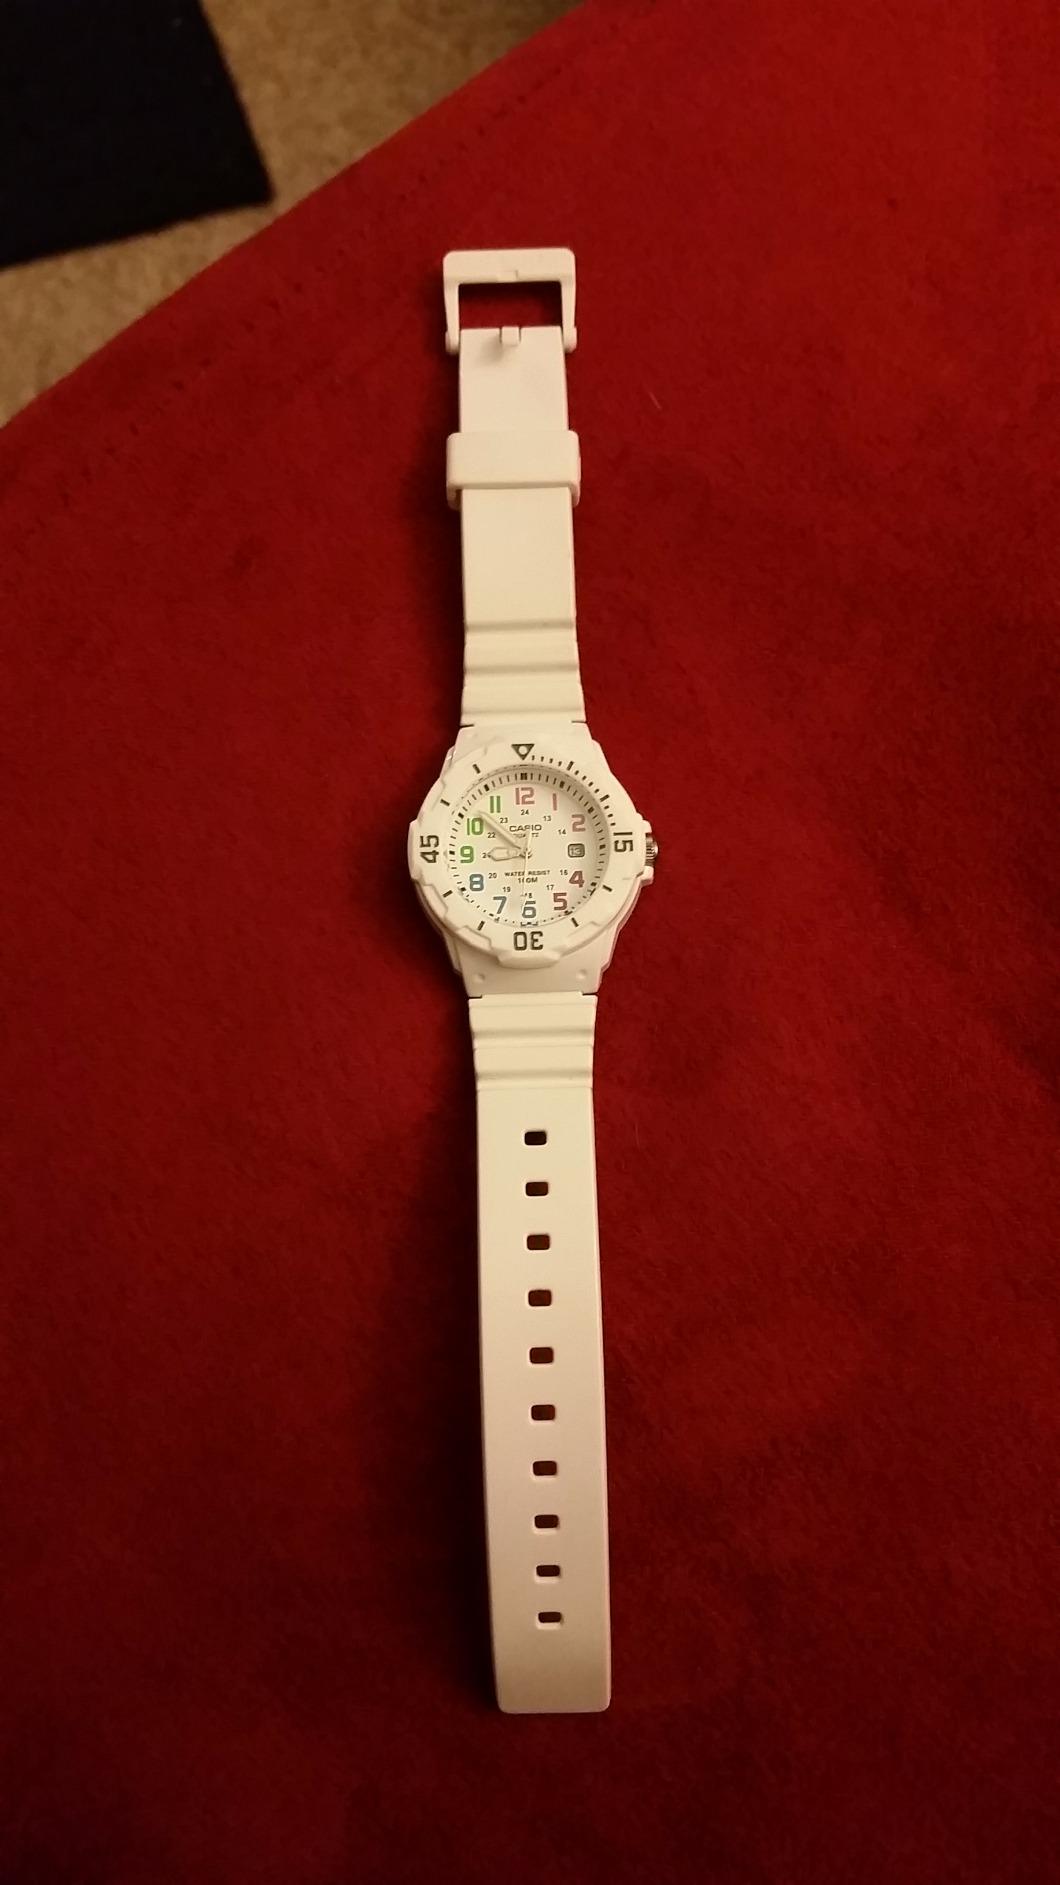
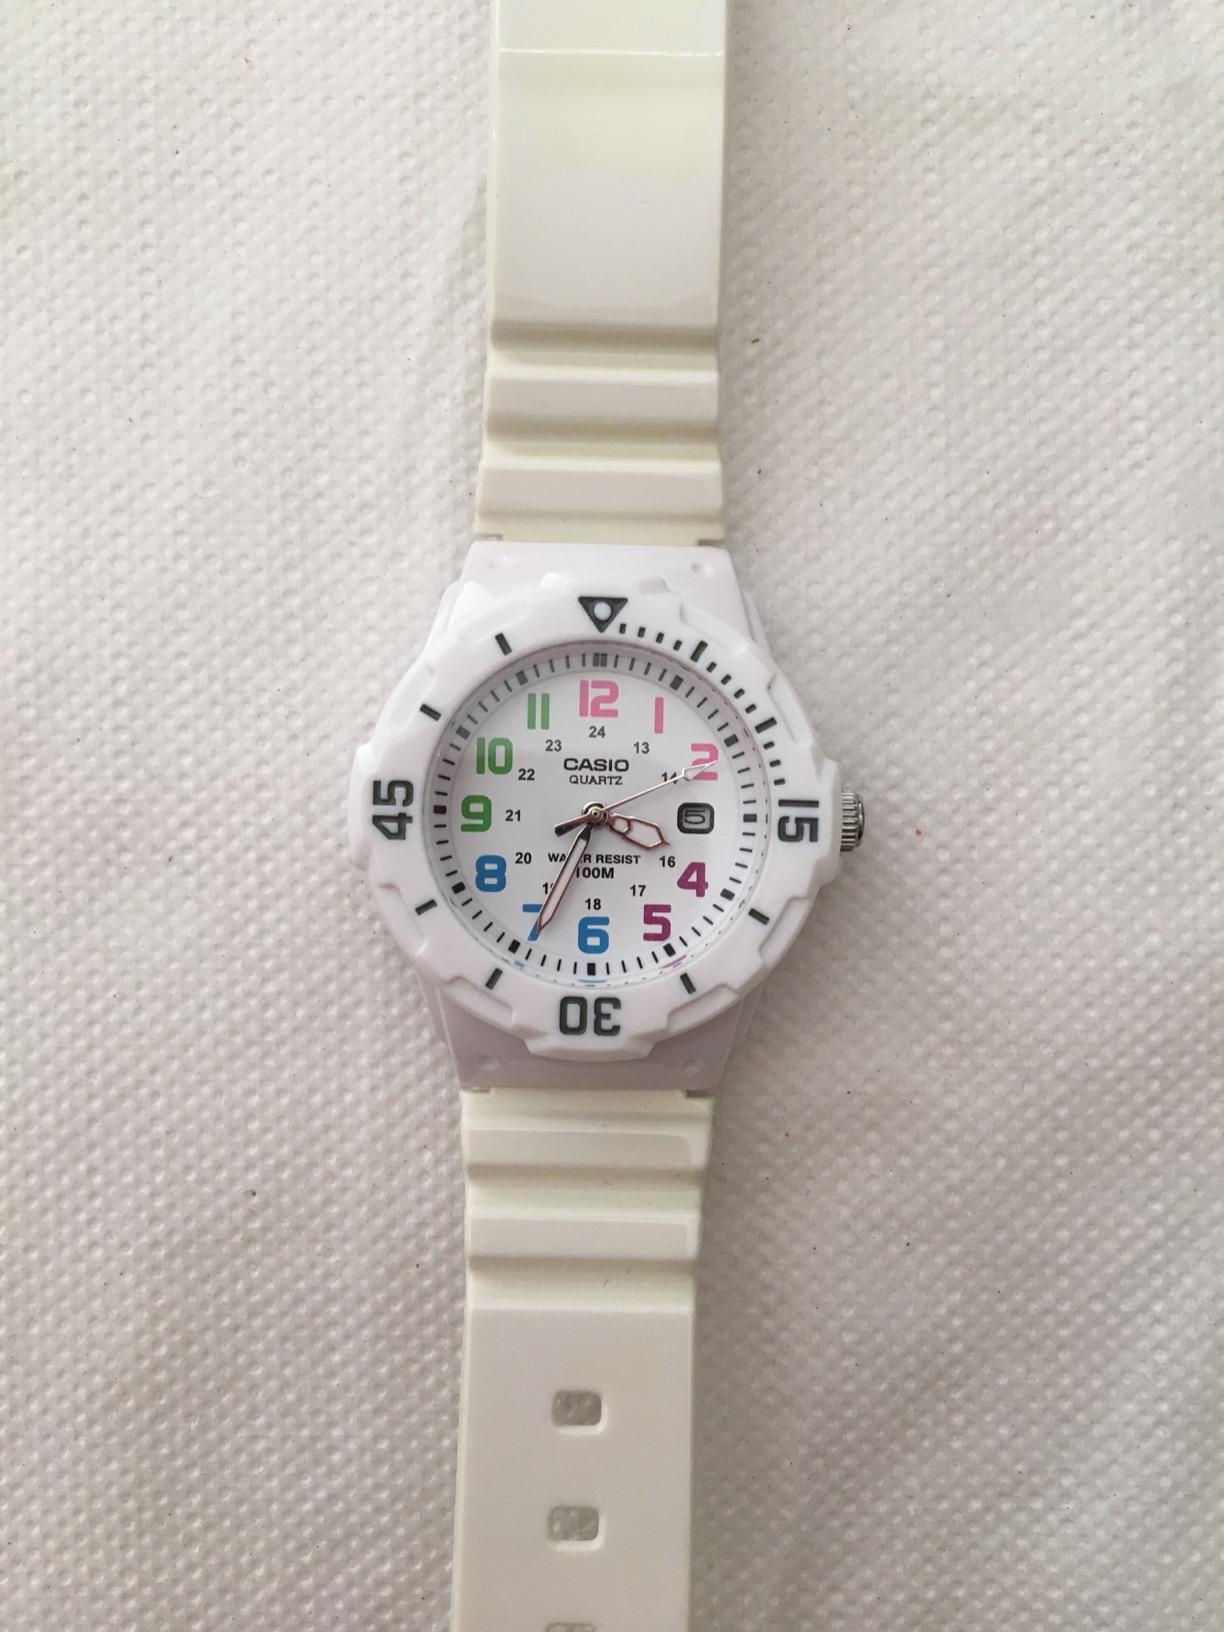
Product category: accessories_watch
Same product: yes